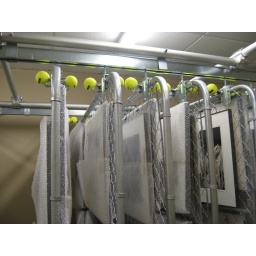
The bubble-wrap micro-environments will eventually be replaced by overhead plastic sheeting to prevent water damage.